Igapó

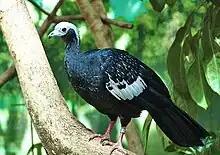
Blue-throated piping guan ("Pipile cumanensis"), one of the species likely to be affected by hydroelectric dams

Deforestation is also a large conservation concern because forests are characterized by slow tree growth due to low soil nutrient content and high soil acidity. Despite low nutrient availability, and other floodplain forests can be biodiverse with some partially endemic species. Due to soil chemistry and seasonal inundation, trees and other resources tend to grow back more slowly after harvest by humans than in other types of Amazonian forests, . Accordingly, forests cannot sustain timber harvest. For the future, forests should be fully protected from logging and deforestation because of the low productivity found in them.